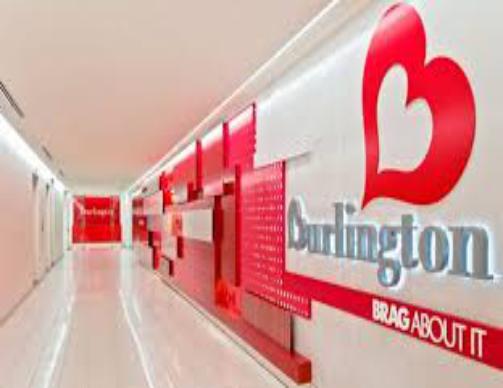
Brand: Burlington Coat Factory
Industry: Clothes